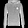
Label: Pullover